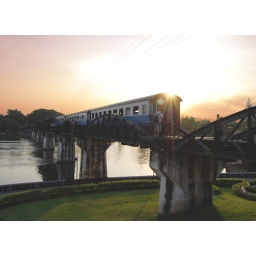
Train crossing the bridge over the river kwai in Kanchanaburi Thailand